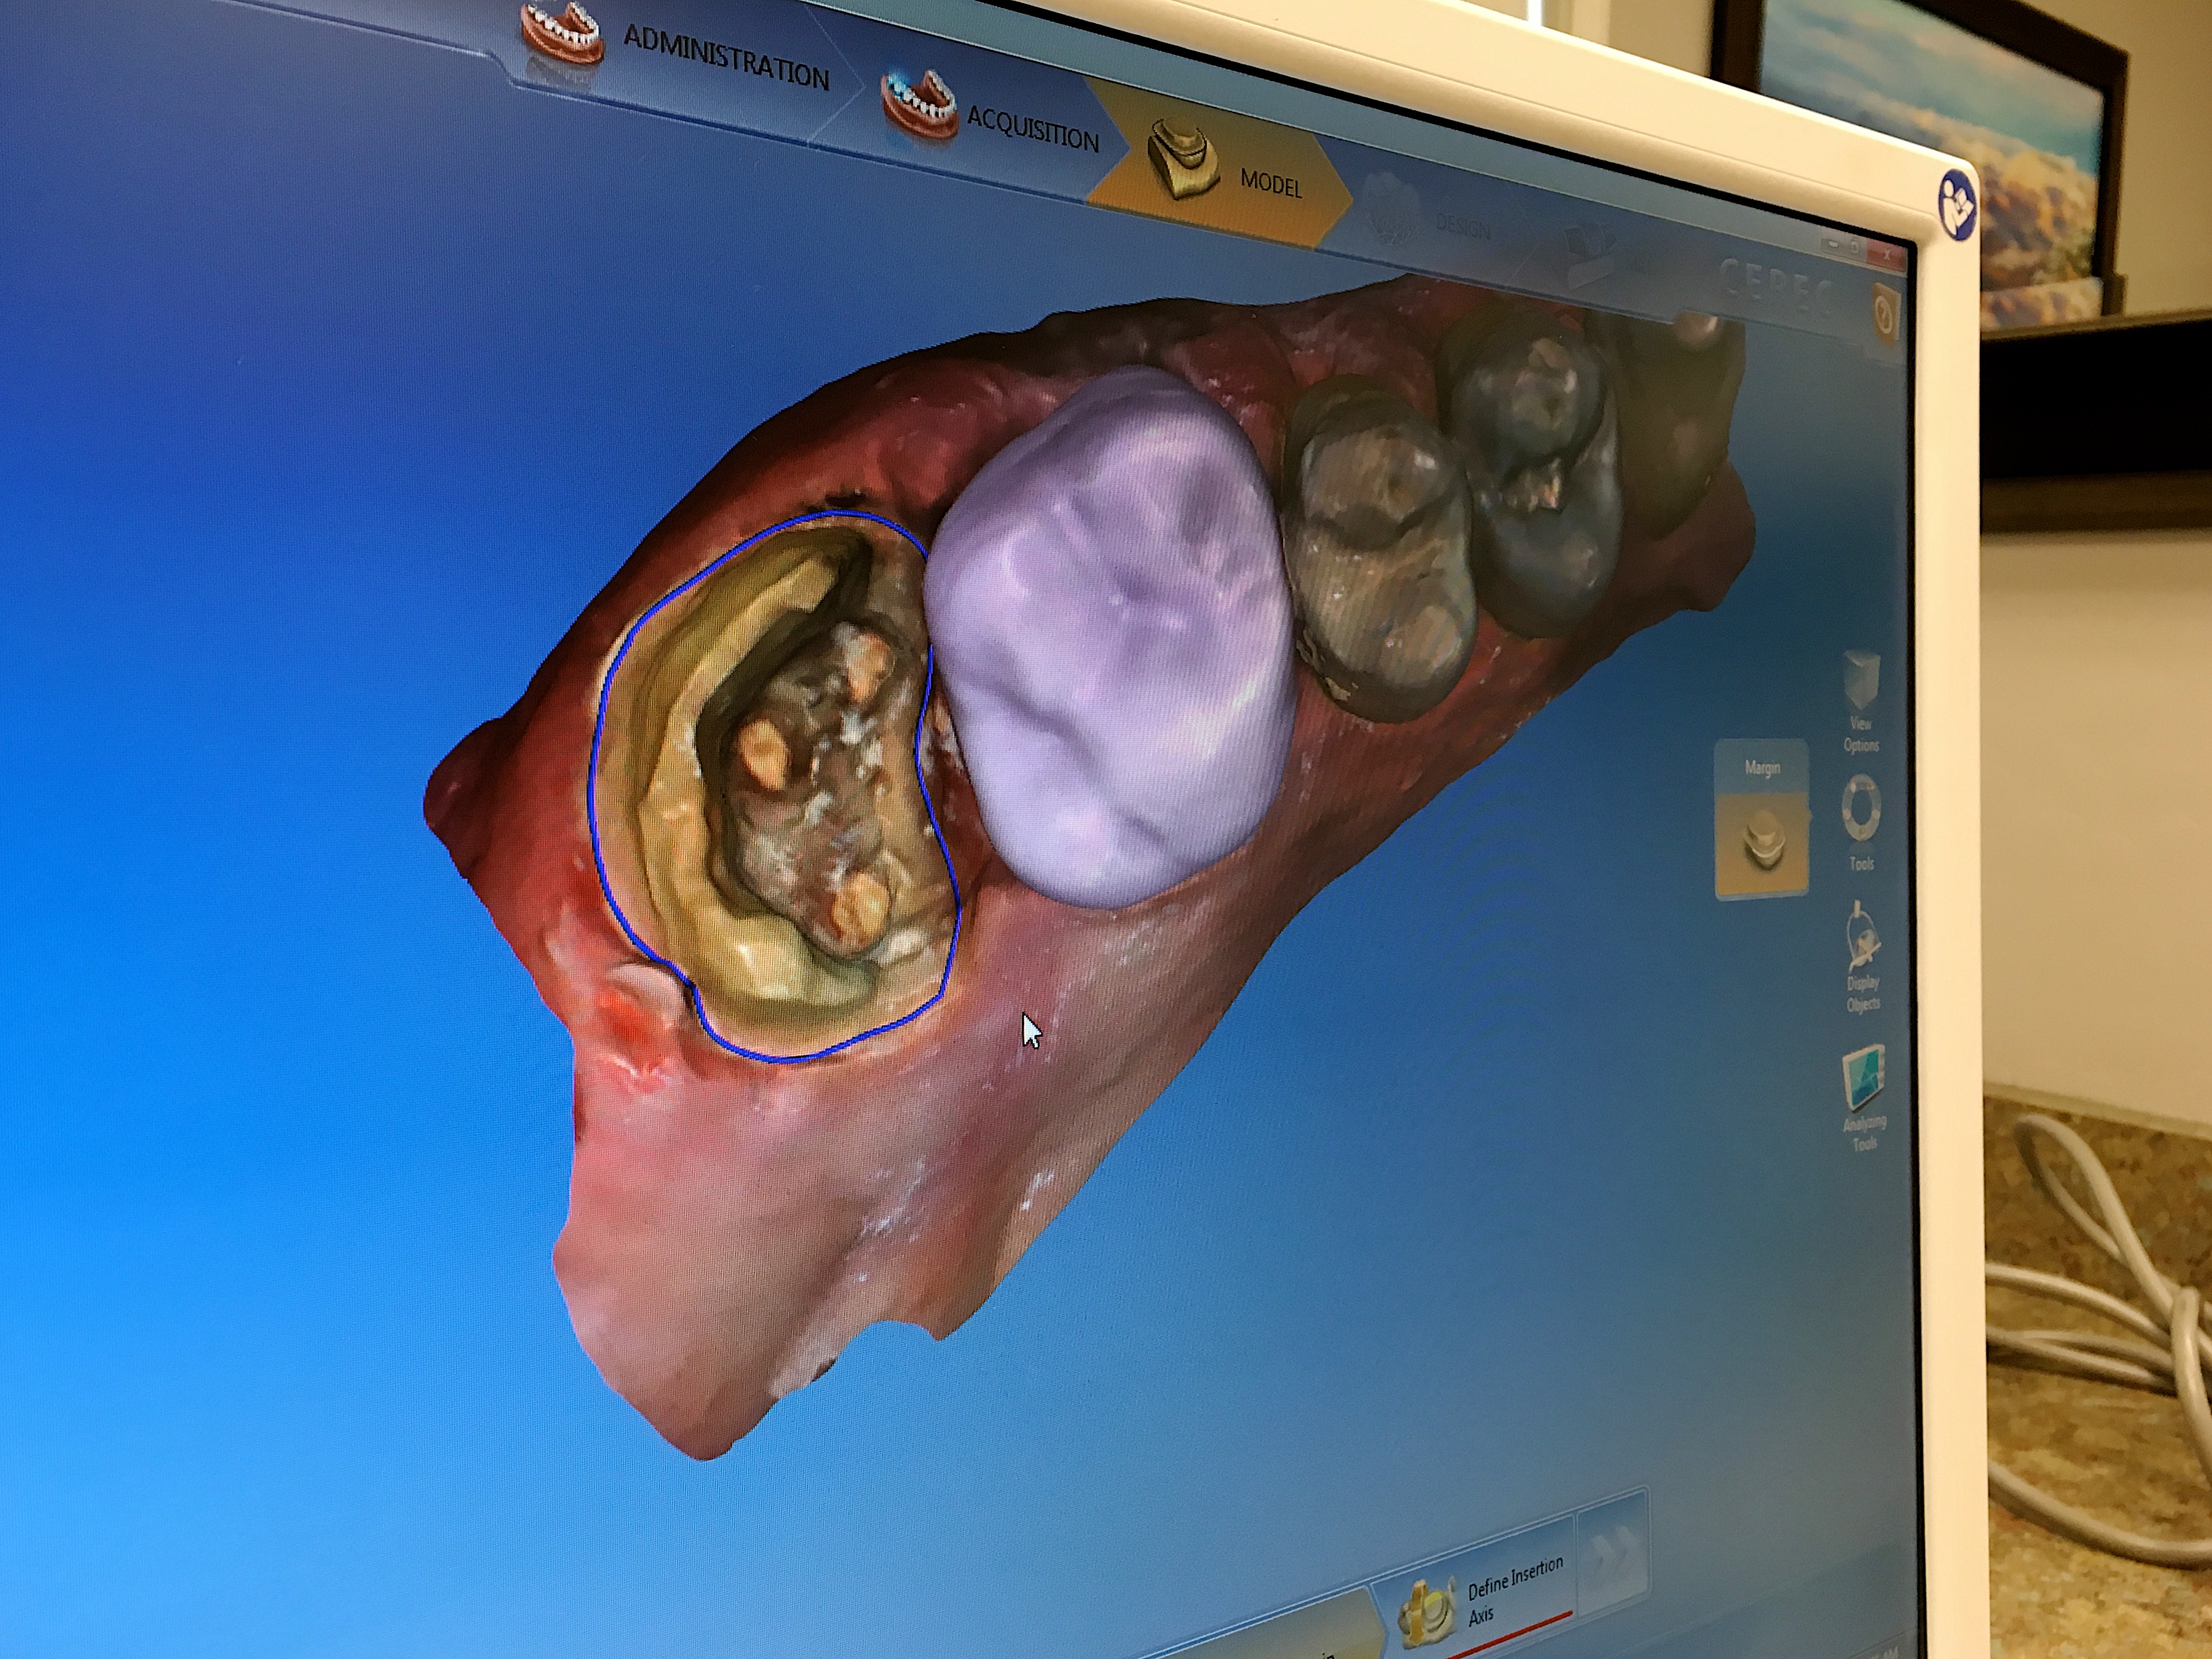
biology, human body, organ, screenshot, atmosphere of earth